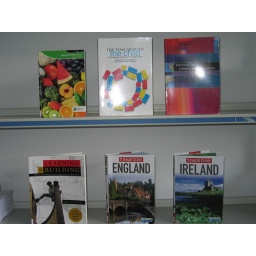
Move your mouse over each book cover and click on the link to search the library catalogue.